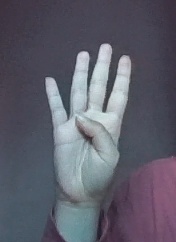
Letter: kaaf